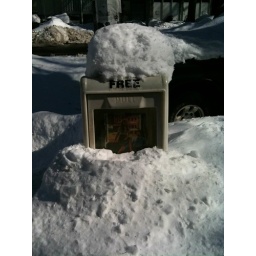
Not a cloud in the sky in the days after a huge snowstorm pummeled much of the East Coast.